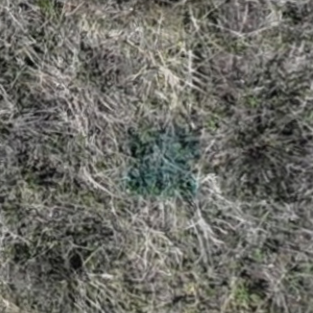
Month: may
Dye color: blue
Dye concentration: high